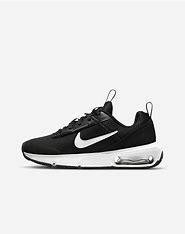
Brand: Nike
Model: Air Max Intrlk Lite